Cairns

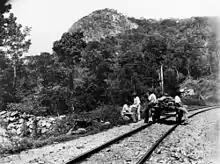
Railway workers on the Cairns Railway with a view of Glacier Rock in the background, .

Cairns is part of the Cairns Region local government area which is governed by a Regional Council. The Council consists of a directly elected mayor and 9 councillors, elected from 9 single-member divisions (or wards) using an optional preferential voting system. Elections are held every four years.